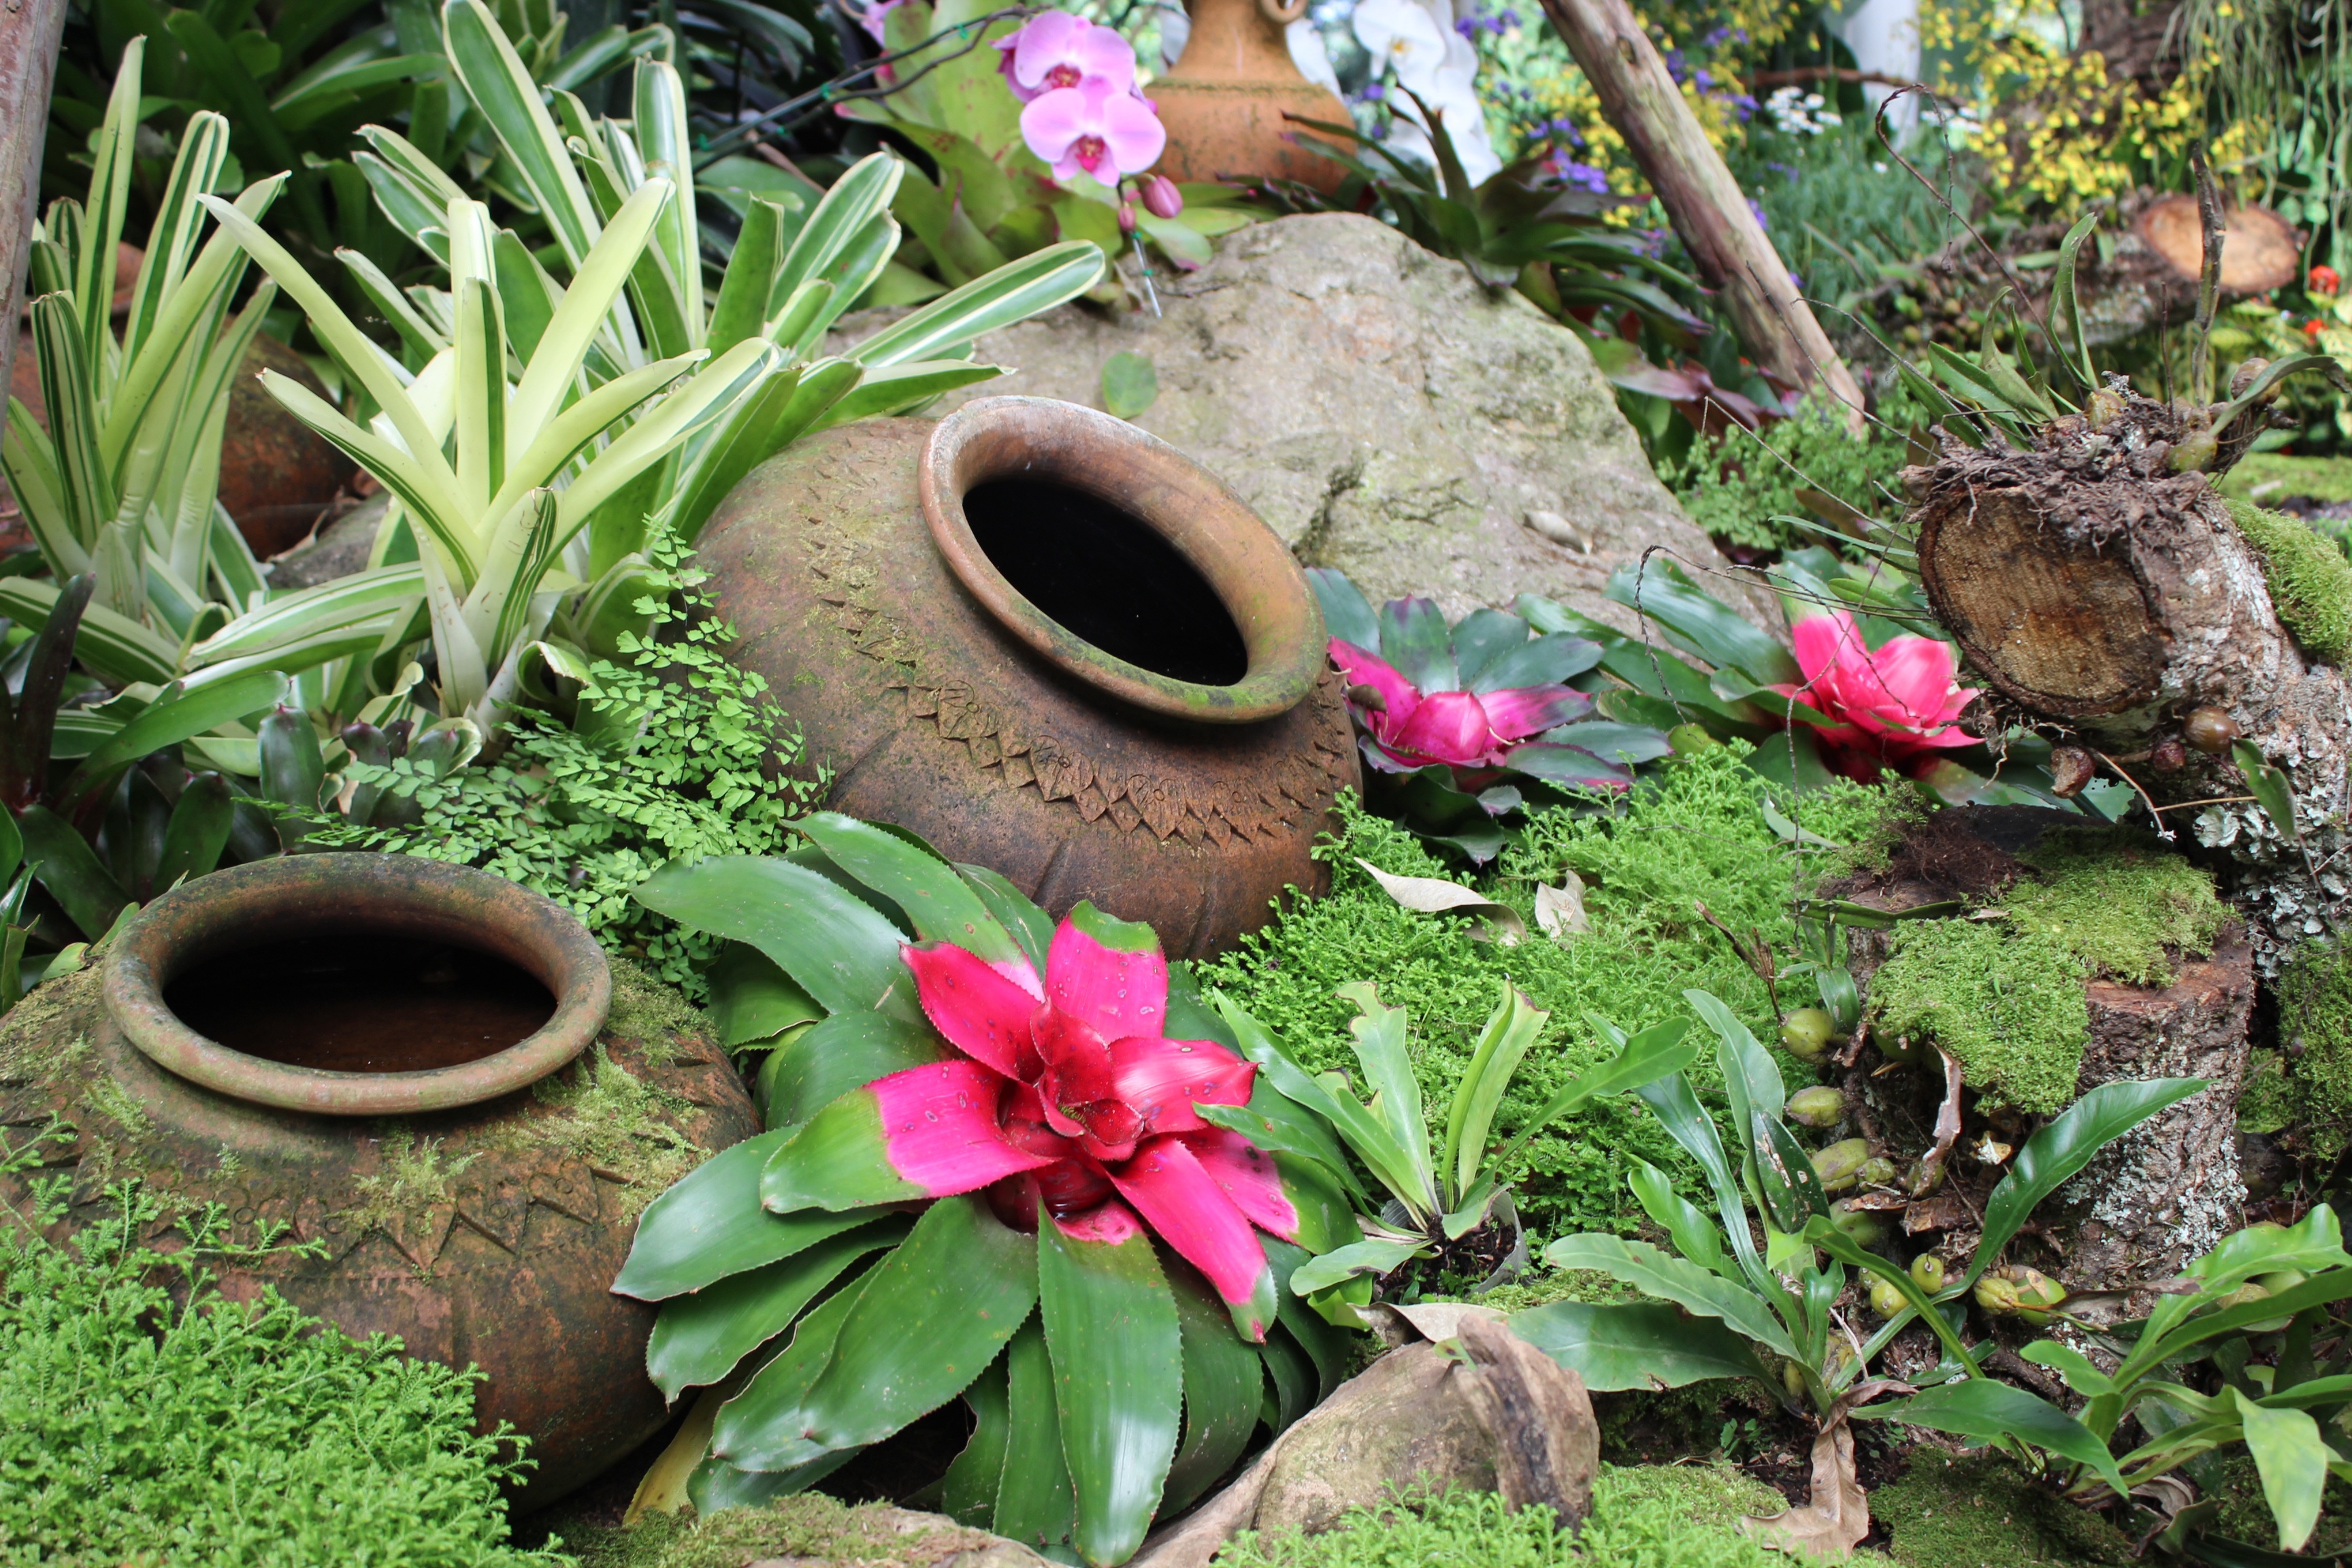
grass, plant, lawn, flower, pond, jungle, backyard, botany, garden, flora, jug, yard, chiang mai, royal palace, after the garden